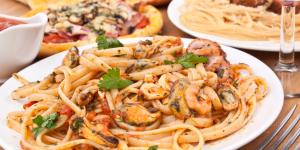
espaguetis a la marinera